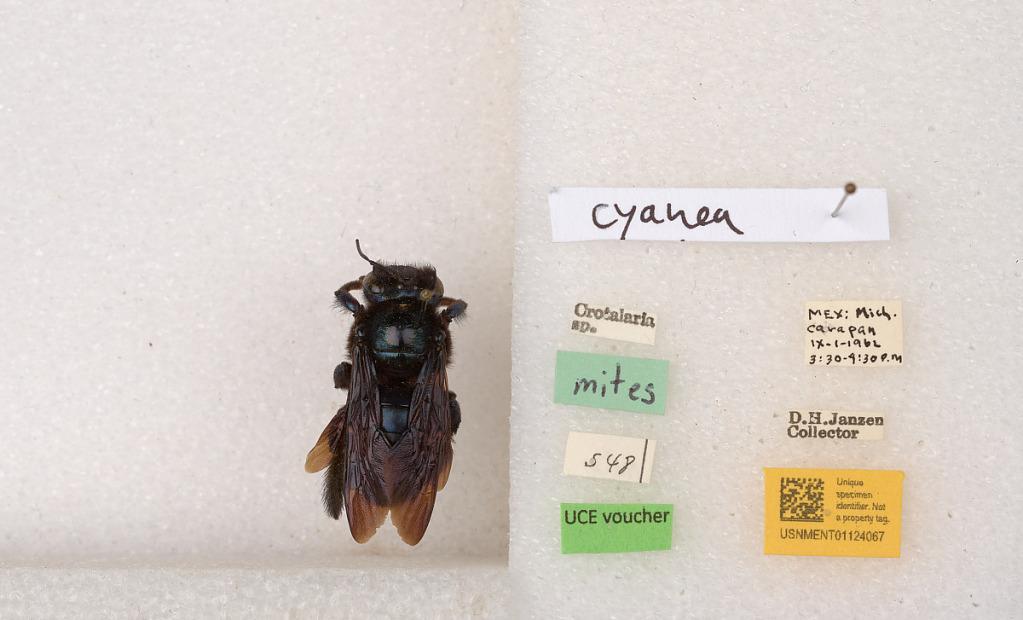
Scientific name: Xylocopa (Xylocopoides) cyanea Smith
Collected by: D. Janzen
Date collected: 1962-9-1
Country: Mexico
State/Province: Michoacan
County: Uruapan
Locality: Carapan